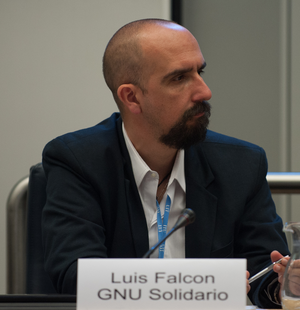
Luis Falcón, est un ingénieur en informatique et docteur espagnol, fondateur de l'ONG appelée GNU Solidario et développeur de logiciel du programme GNU Health.